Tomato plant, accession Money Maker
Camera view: vertical (180 deg); turntable rotation: 210 degrees
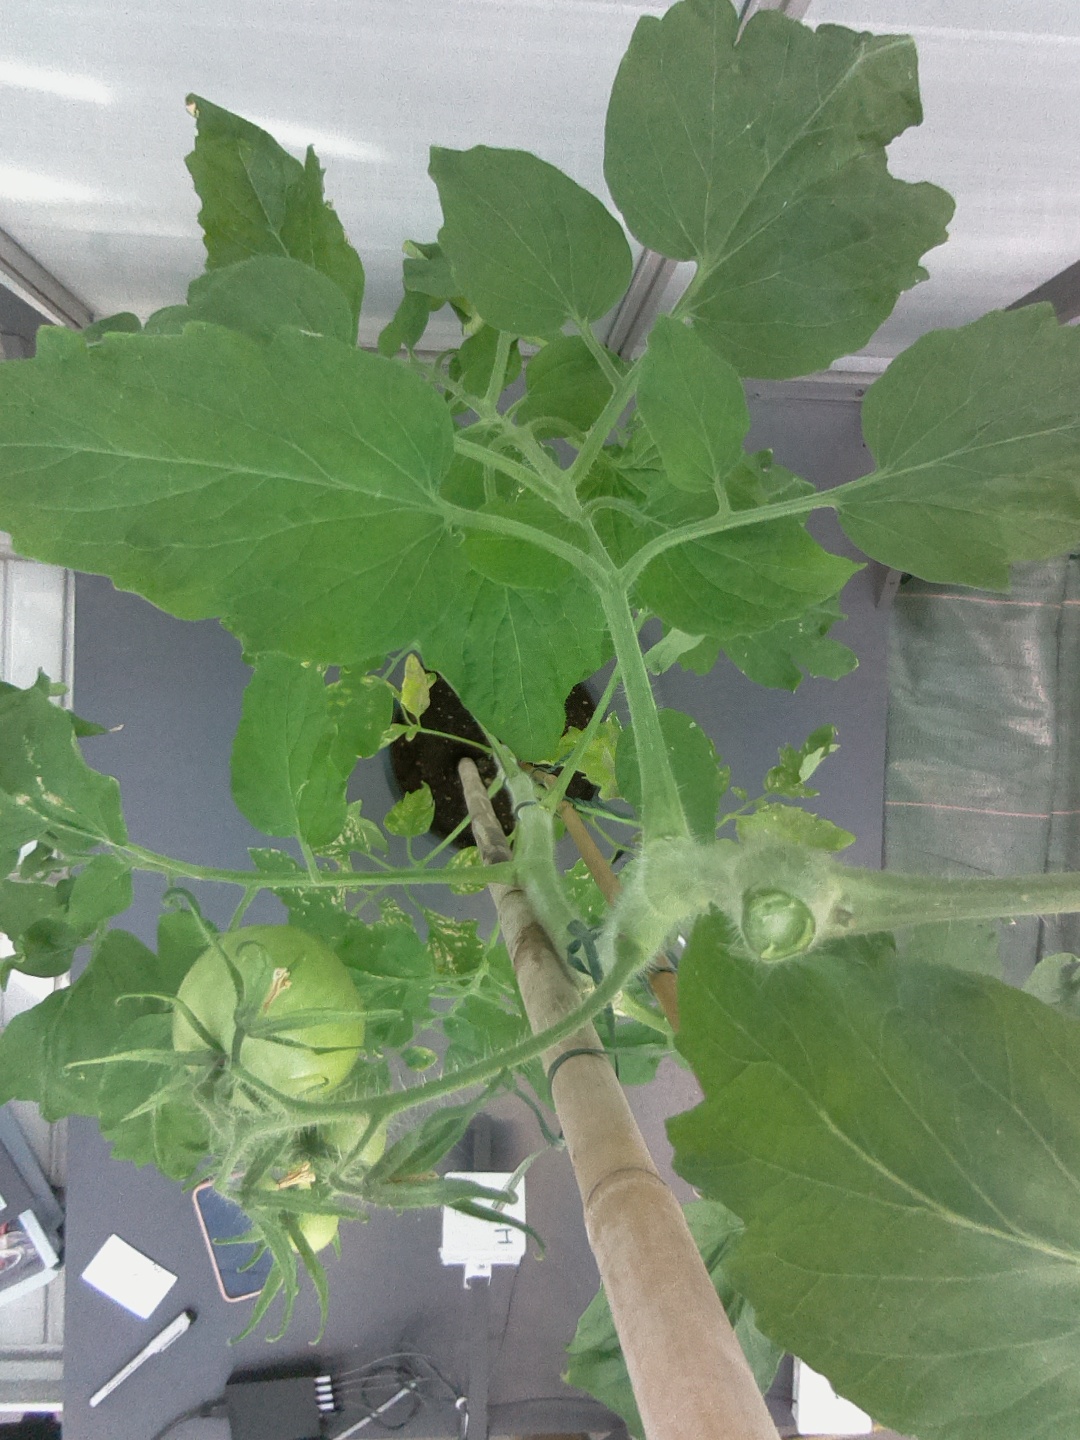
BBCH growth stage 72: 20%-30% of final fruit size